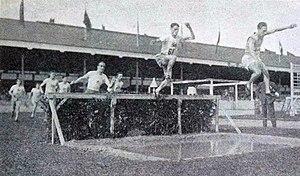
La finale du 3000 mètres steeple aux JO d'Anvers.
Percy Hodge est un athlète britannique, spécialiste du steeple.